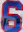
Number: 6